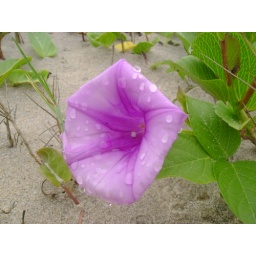
'Flower- shot' in the sand of the beach